Delft

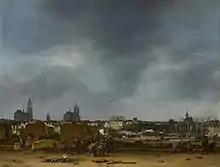
Egbert van der Poel: "A View of Delft after the Explosion of 1654"

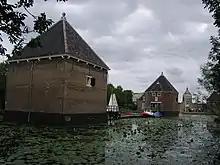
The "new" gunpowder store "Kruithuis", built in 1660 on the water of the Delftse Schie for public safety, today in use as a clubhouse

The city of Delft came into being beside a canal, the 'Delf', which comes from the word "delven", meaning to delve or dig, and this led to the name Delft. At the elevated place where this 'Delf' crossed the creek wall of the silted up river Gantel, a Count established his manor, probably around 1075. Partly because of this, Delft became an important market town, the evidence for which can be seen in the size of its central market square.